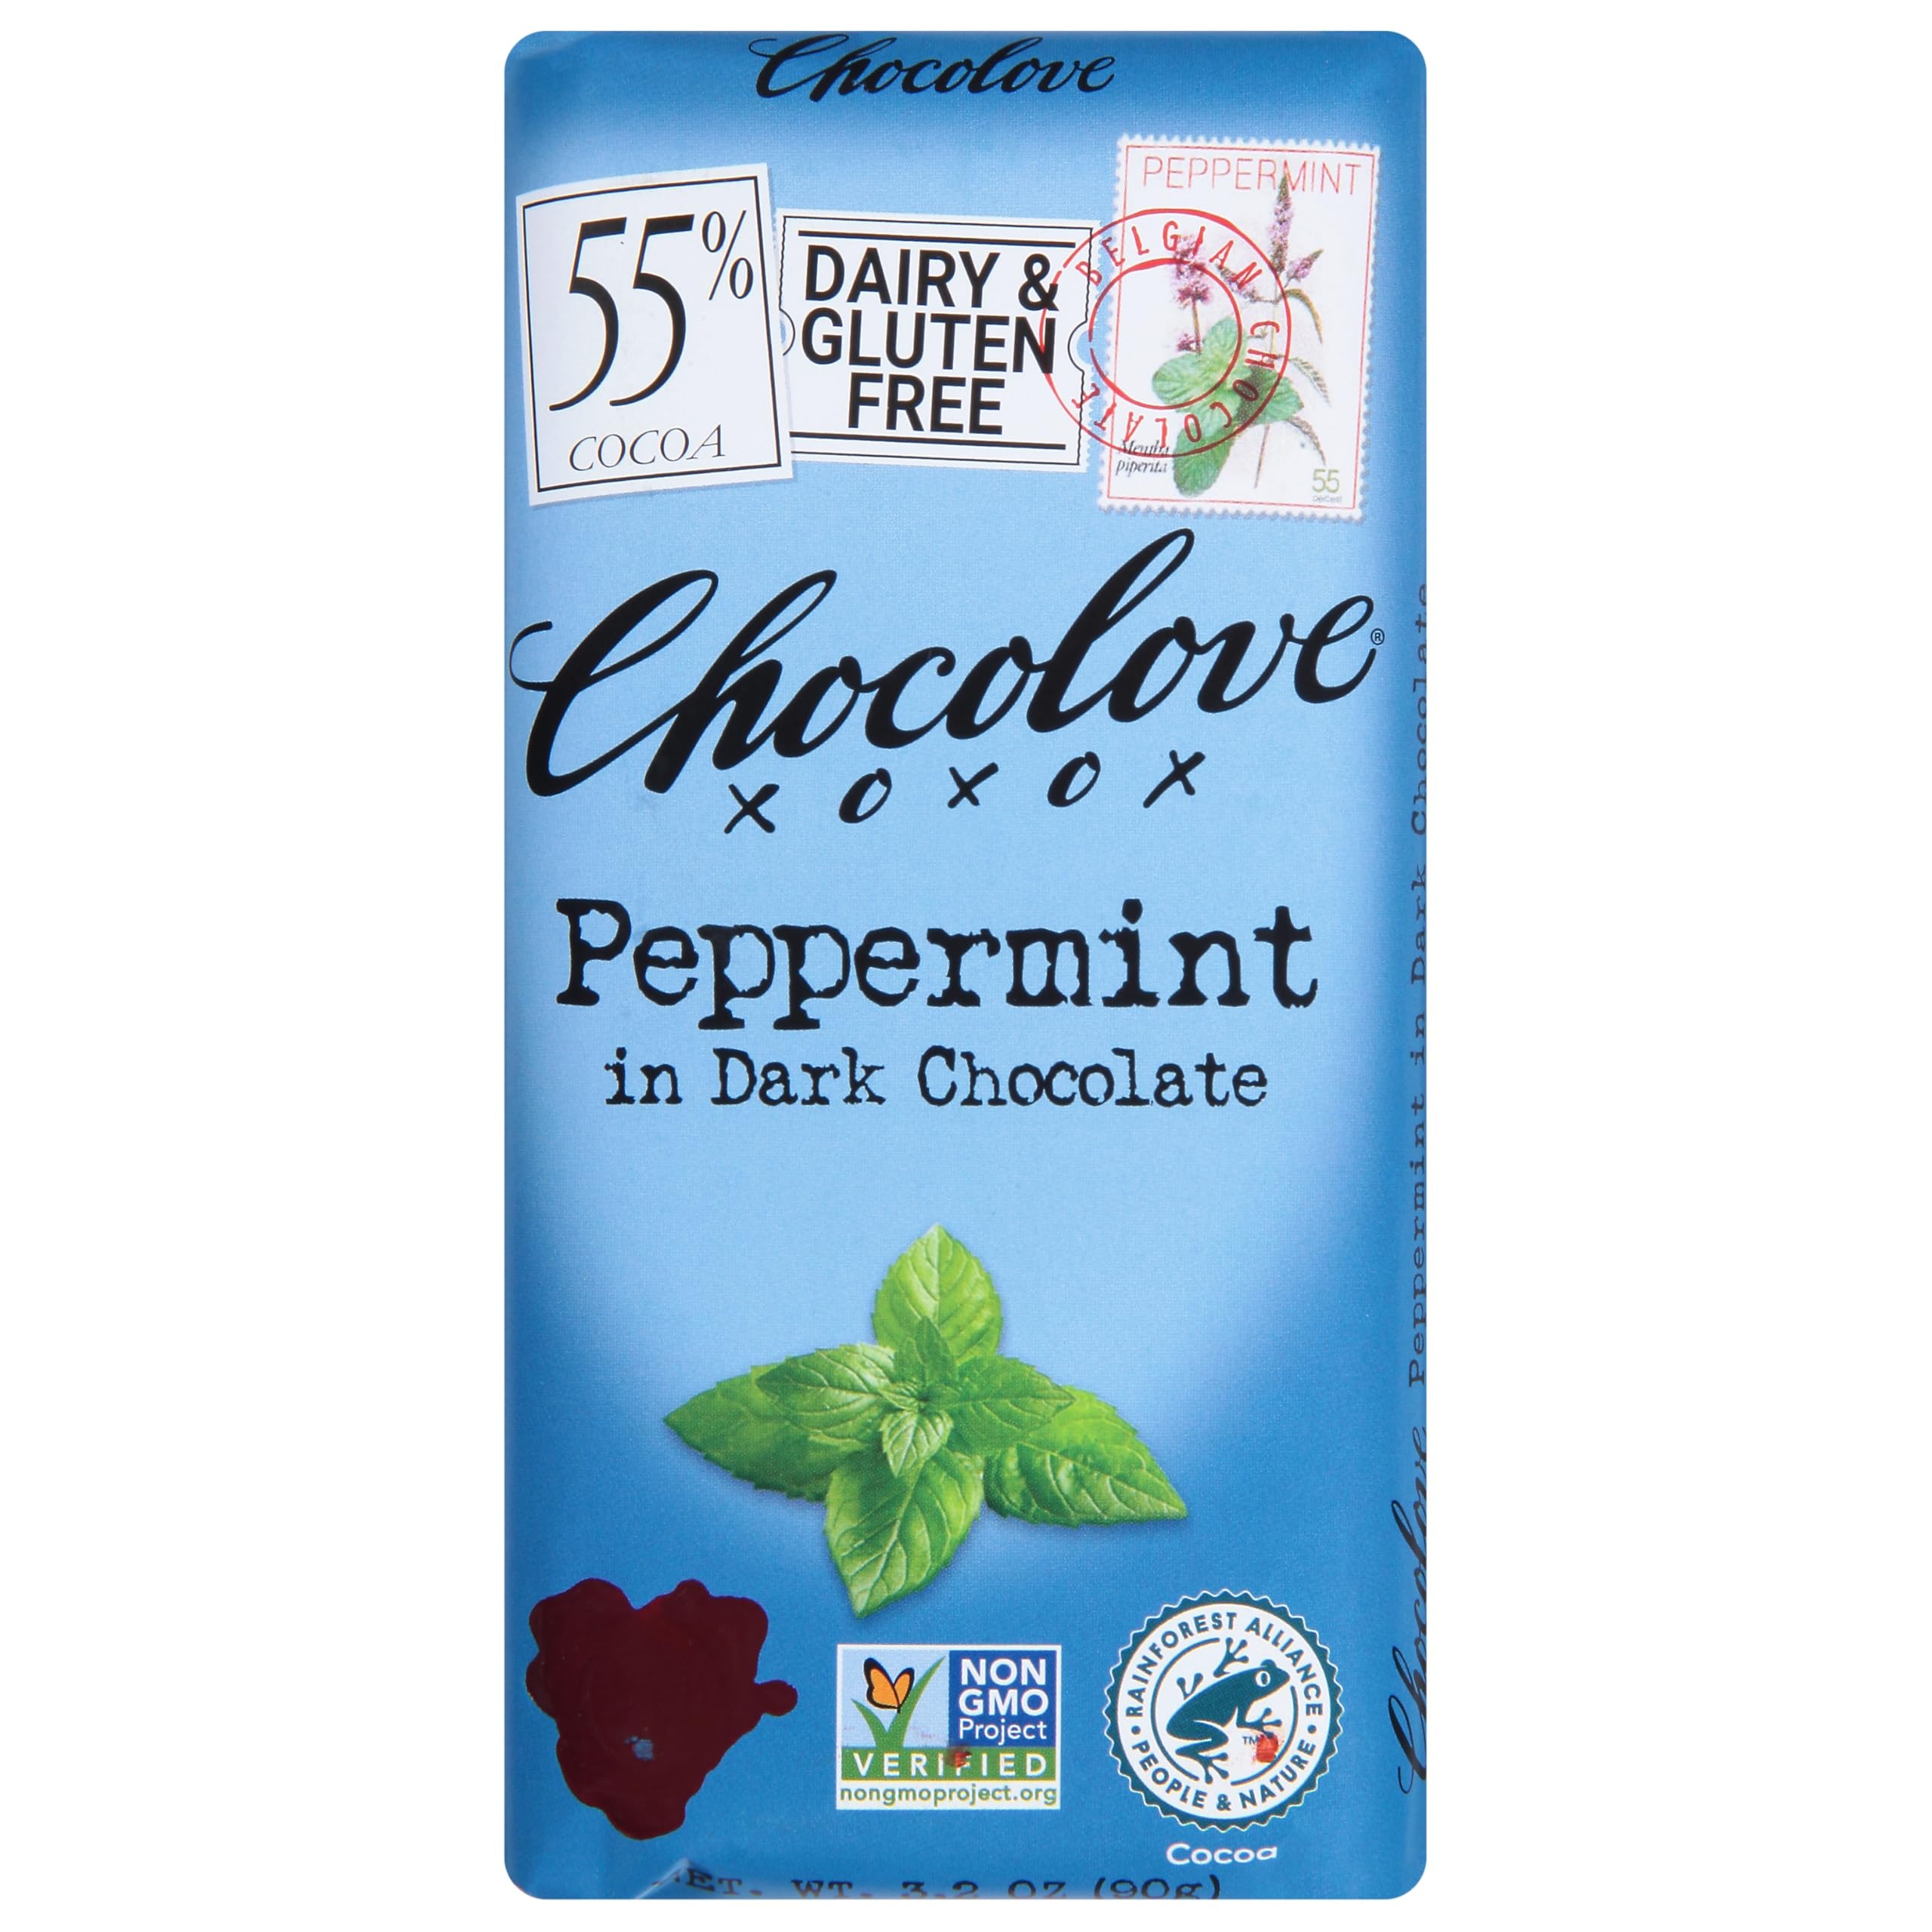
Item Name: Chocolove Peppermint in Dark Chocolate, 3.2 oz
Bullet Point 1: 55 percent Cocoa
Bullet Point 2: Creamy dark chocolate and refreshing peppermint
Bullet Point 3: The flavors swirl on your palate anding in a cool mint finish
Bullet Point 4: Love poem inside wrapper
Bullet Point 5: 55% cocoa content
Bullet Point 6: Creamy dark chocolate and refreshing peppermint
Bullet Point 7: The flavors swirl on your palate anding in a cool mint finish
Value: 3.2
Unit: Count

Price: 4.31